United Nations Security Council Resolution 59

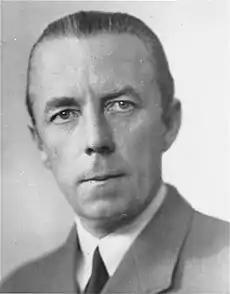
Folke Bernadotte

United Nations Security Council Resolution 59, adopted on October 19, 1948, concern that the Provisional government of Israel had yet to submit a report to the Council regarding the progress of the investigation into the assassinations of United Nations Mediator Count Folke Bernadotte and Observer Colonel Andre Serot. The Council requested the Israeli Government submit an account of the progress made in the investigation and to indicate therein the measures taken with regard to negligence on the part of officials or other factors affecting the crime.